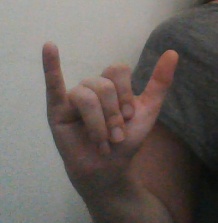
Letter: ya